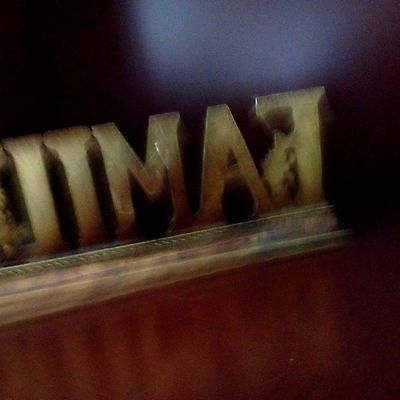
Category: table